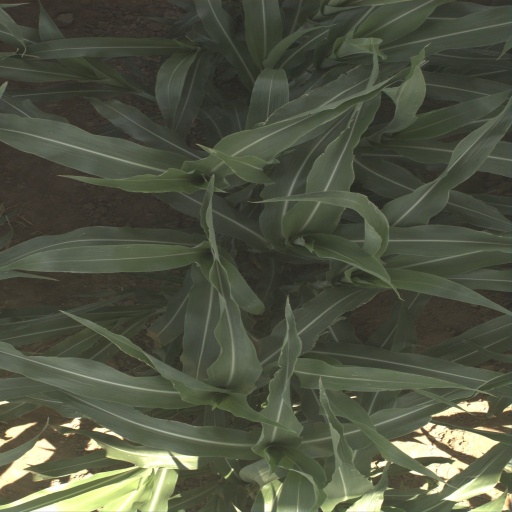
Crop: sorghum